Koel (film)

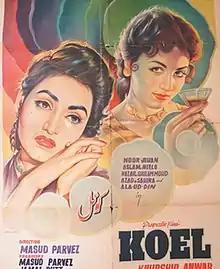

Koel is a Pakistani 1959 musical romantic drama film directed by Masood Parvez.